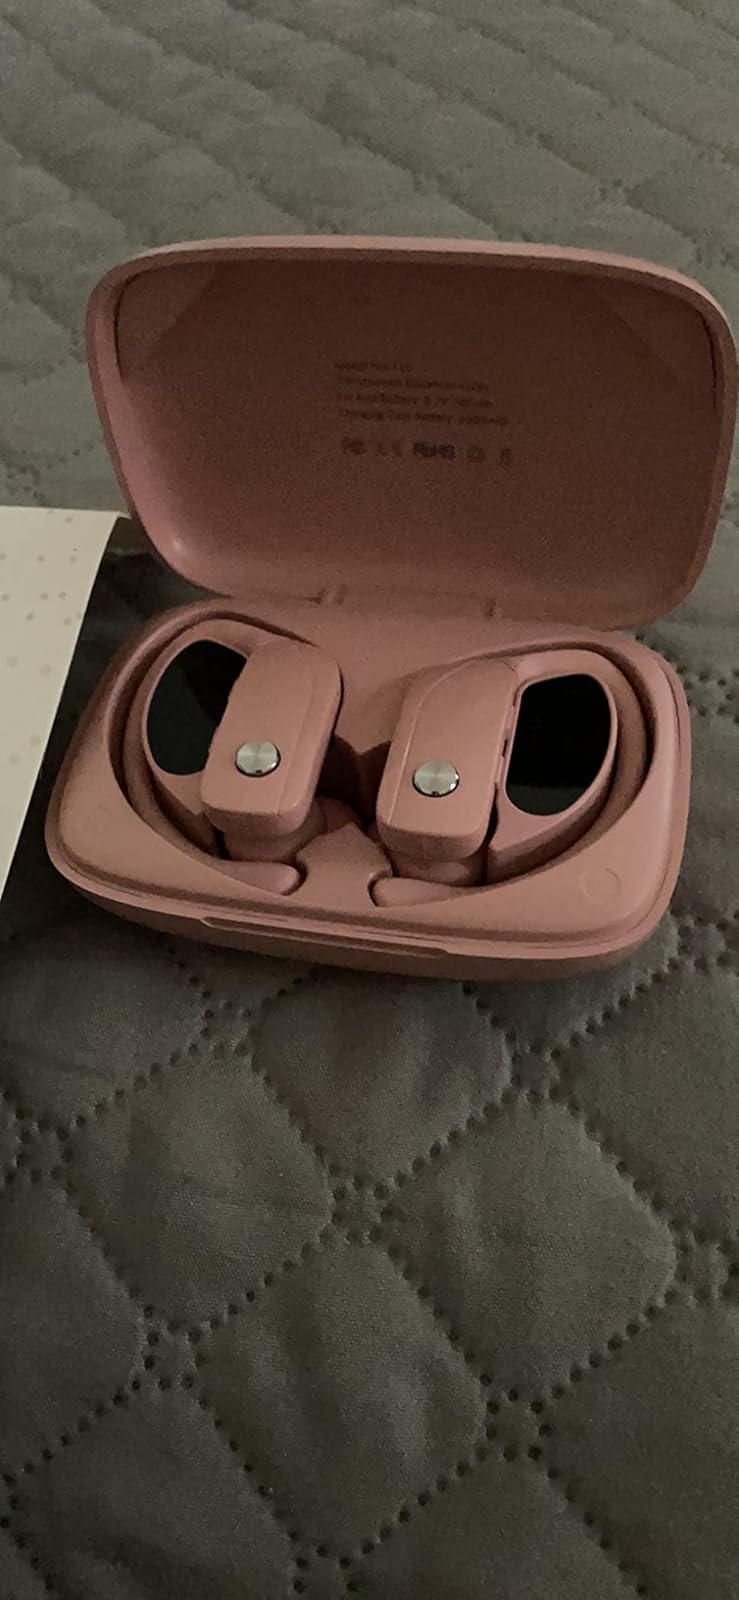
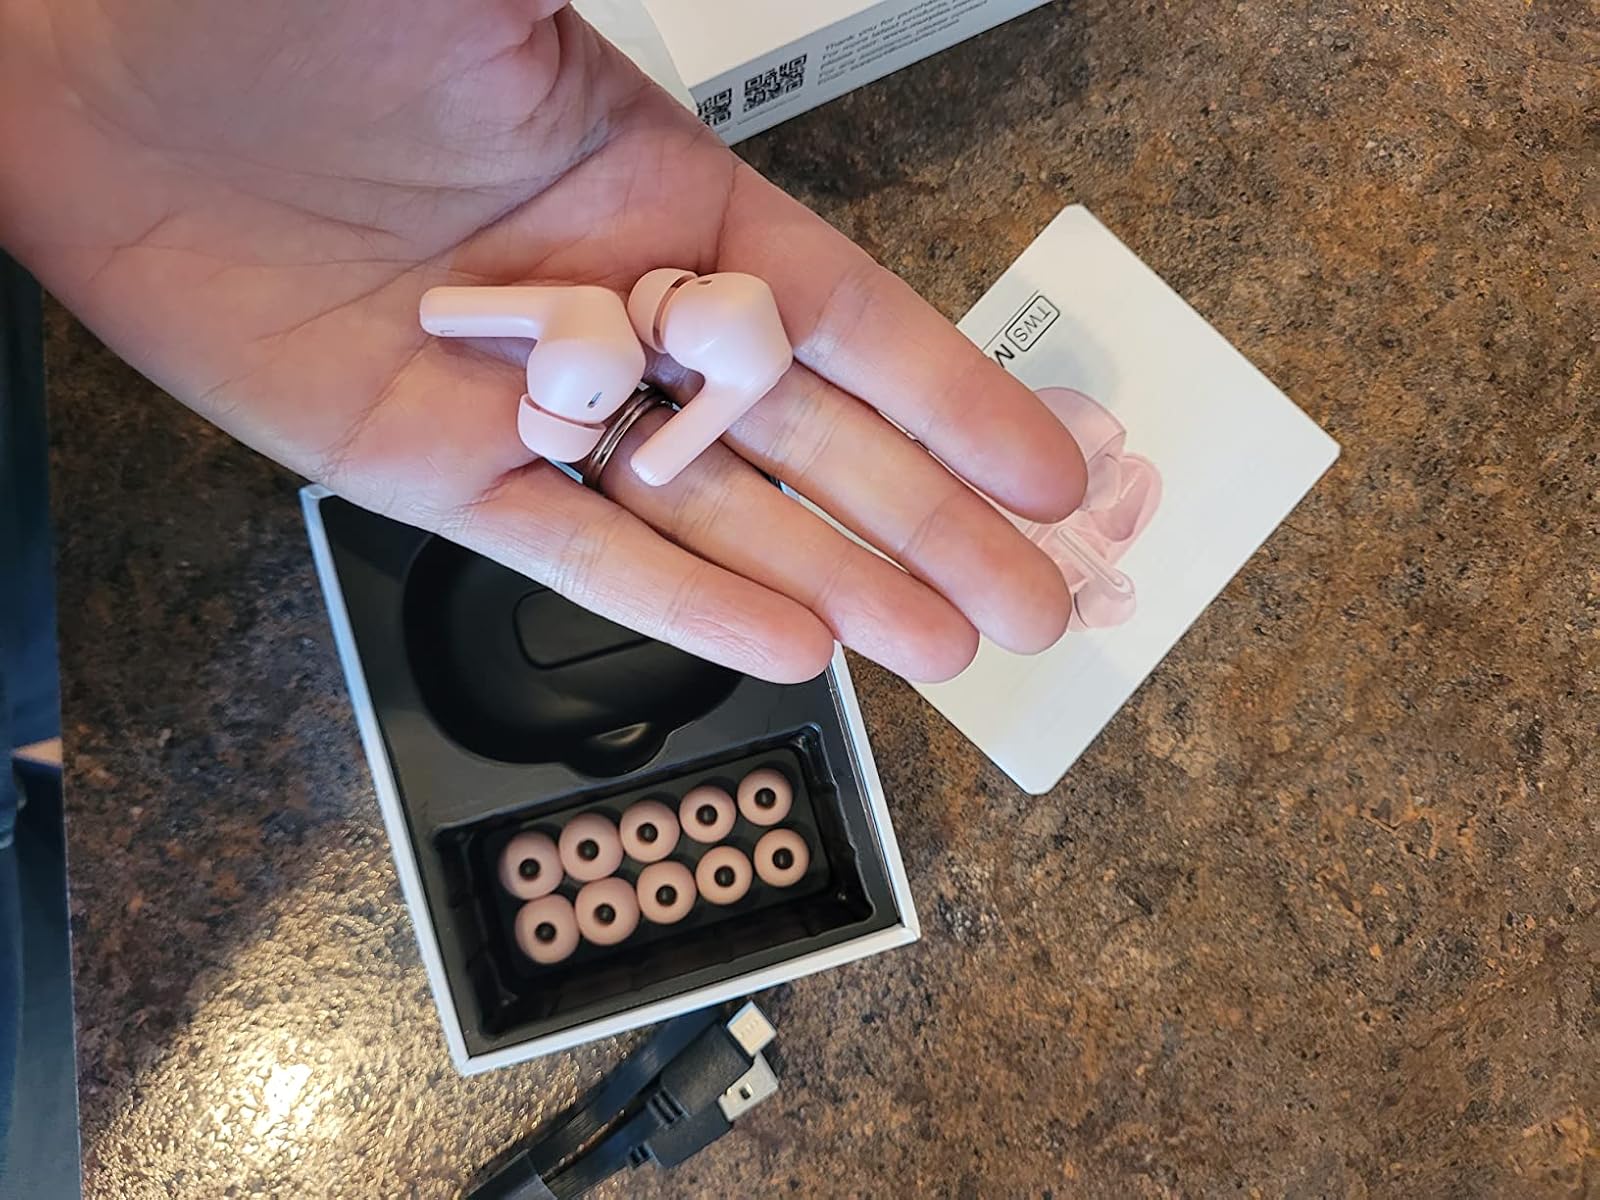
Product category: earbuds
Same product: no